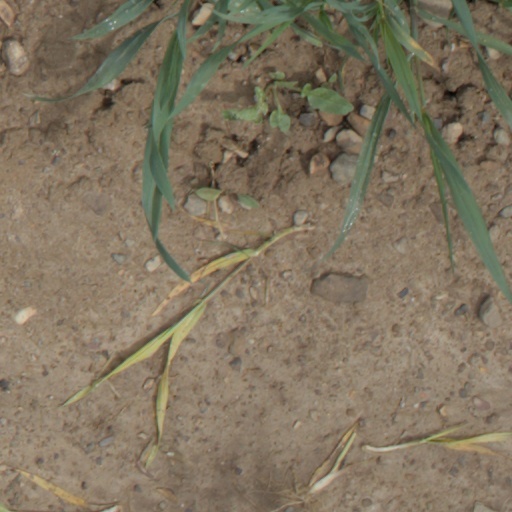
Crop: wheat